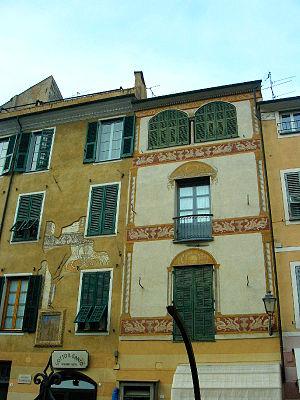
Finalborgo est une ancienne commune italienne devenue maintenant un hameau de la commune de Finale Ligure, entre Finale Marina et Calice Ligure.